Claudio Coello

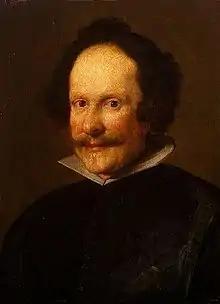
Self portrait

Claudio Coello (2 March 1642 – 20 April 1693) was a Spanish-Portuguese Baroque painter. Coello is considered the last great Spanish painter of the 17th century.